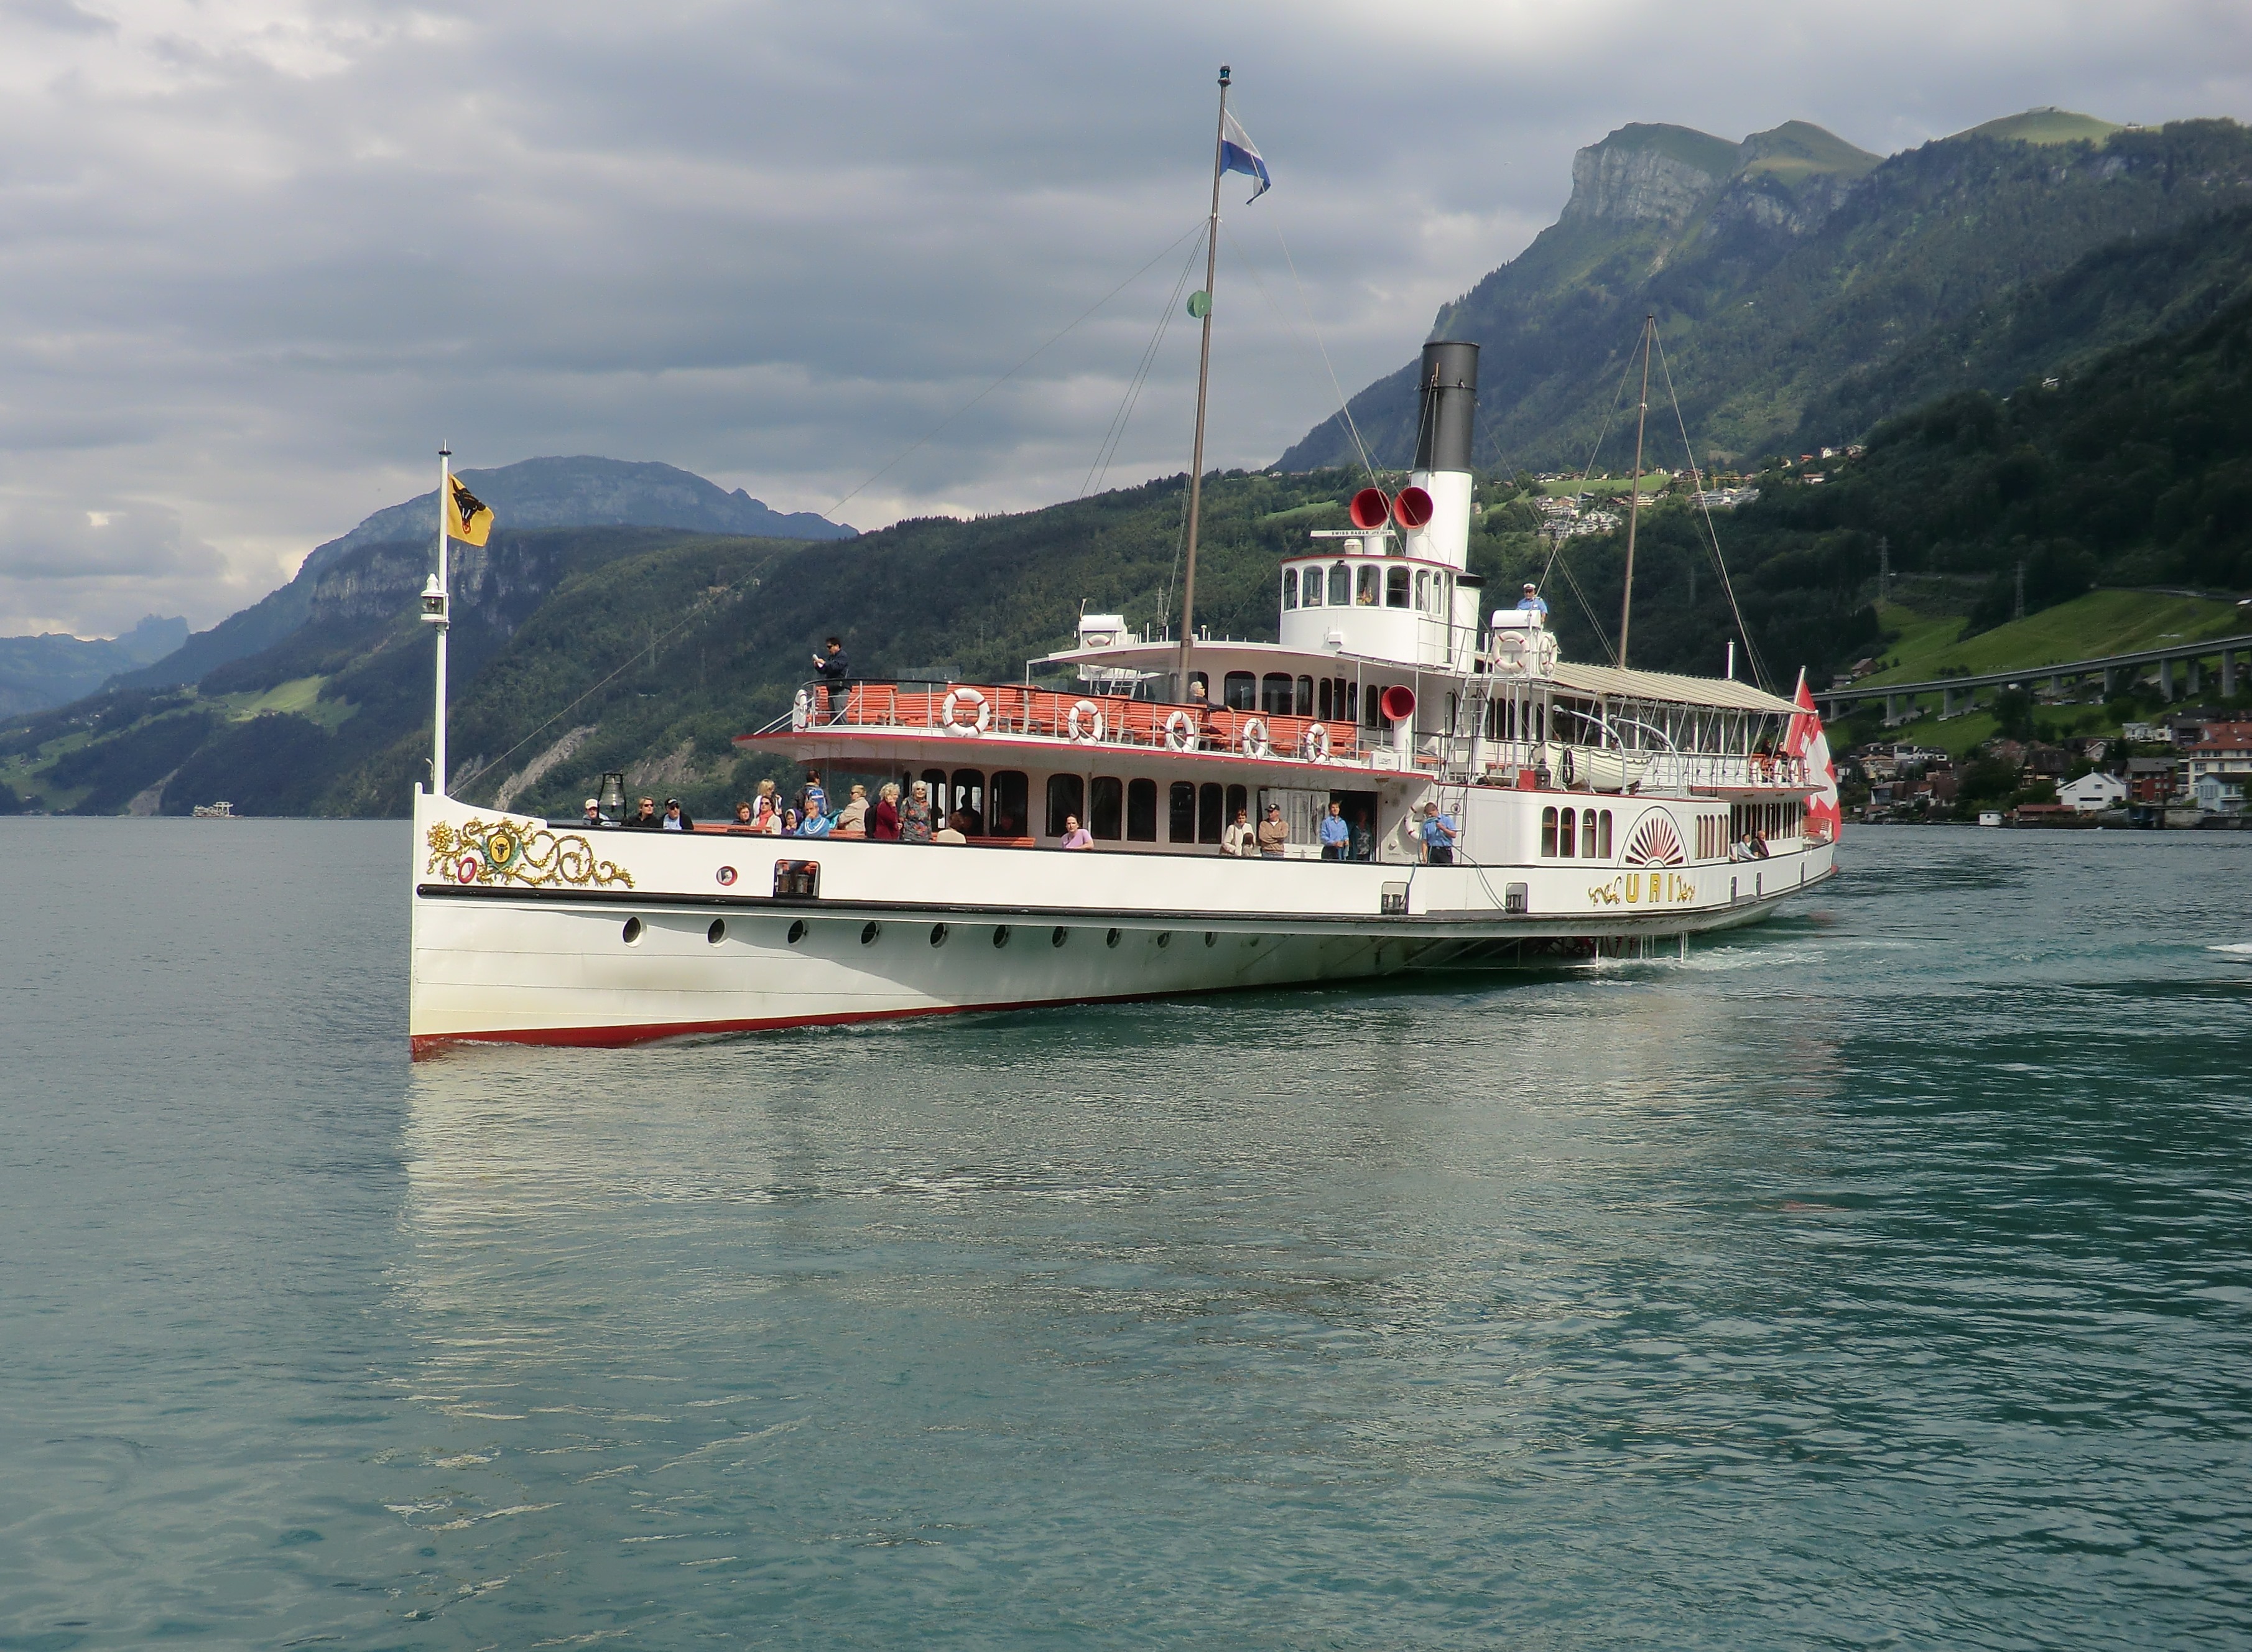
lake, swiss, boat, sail, water transportation, ship, motor ship, passenger ship, loch, ferry, watercraft, steamboat, lake district, mountain, paddle steamer, mountain range, fjord, channel